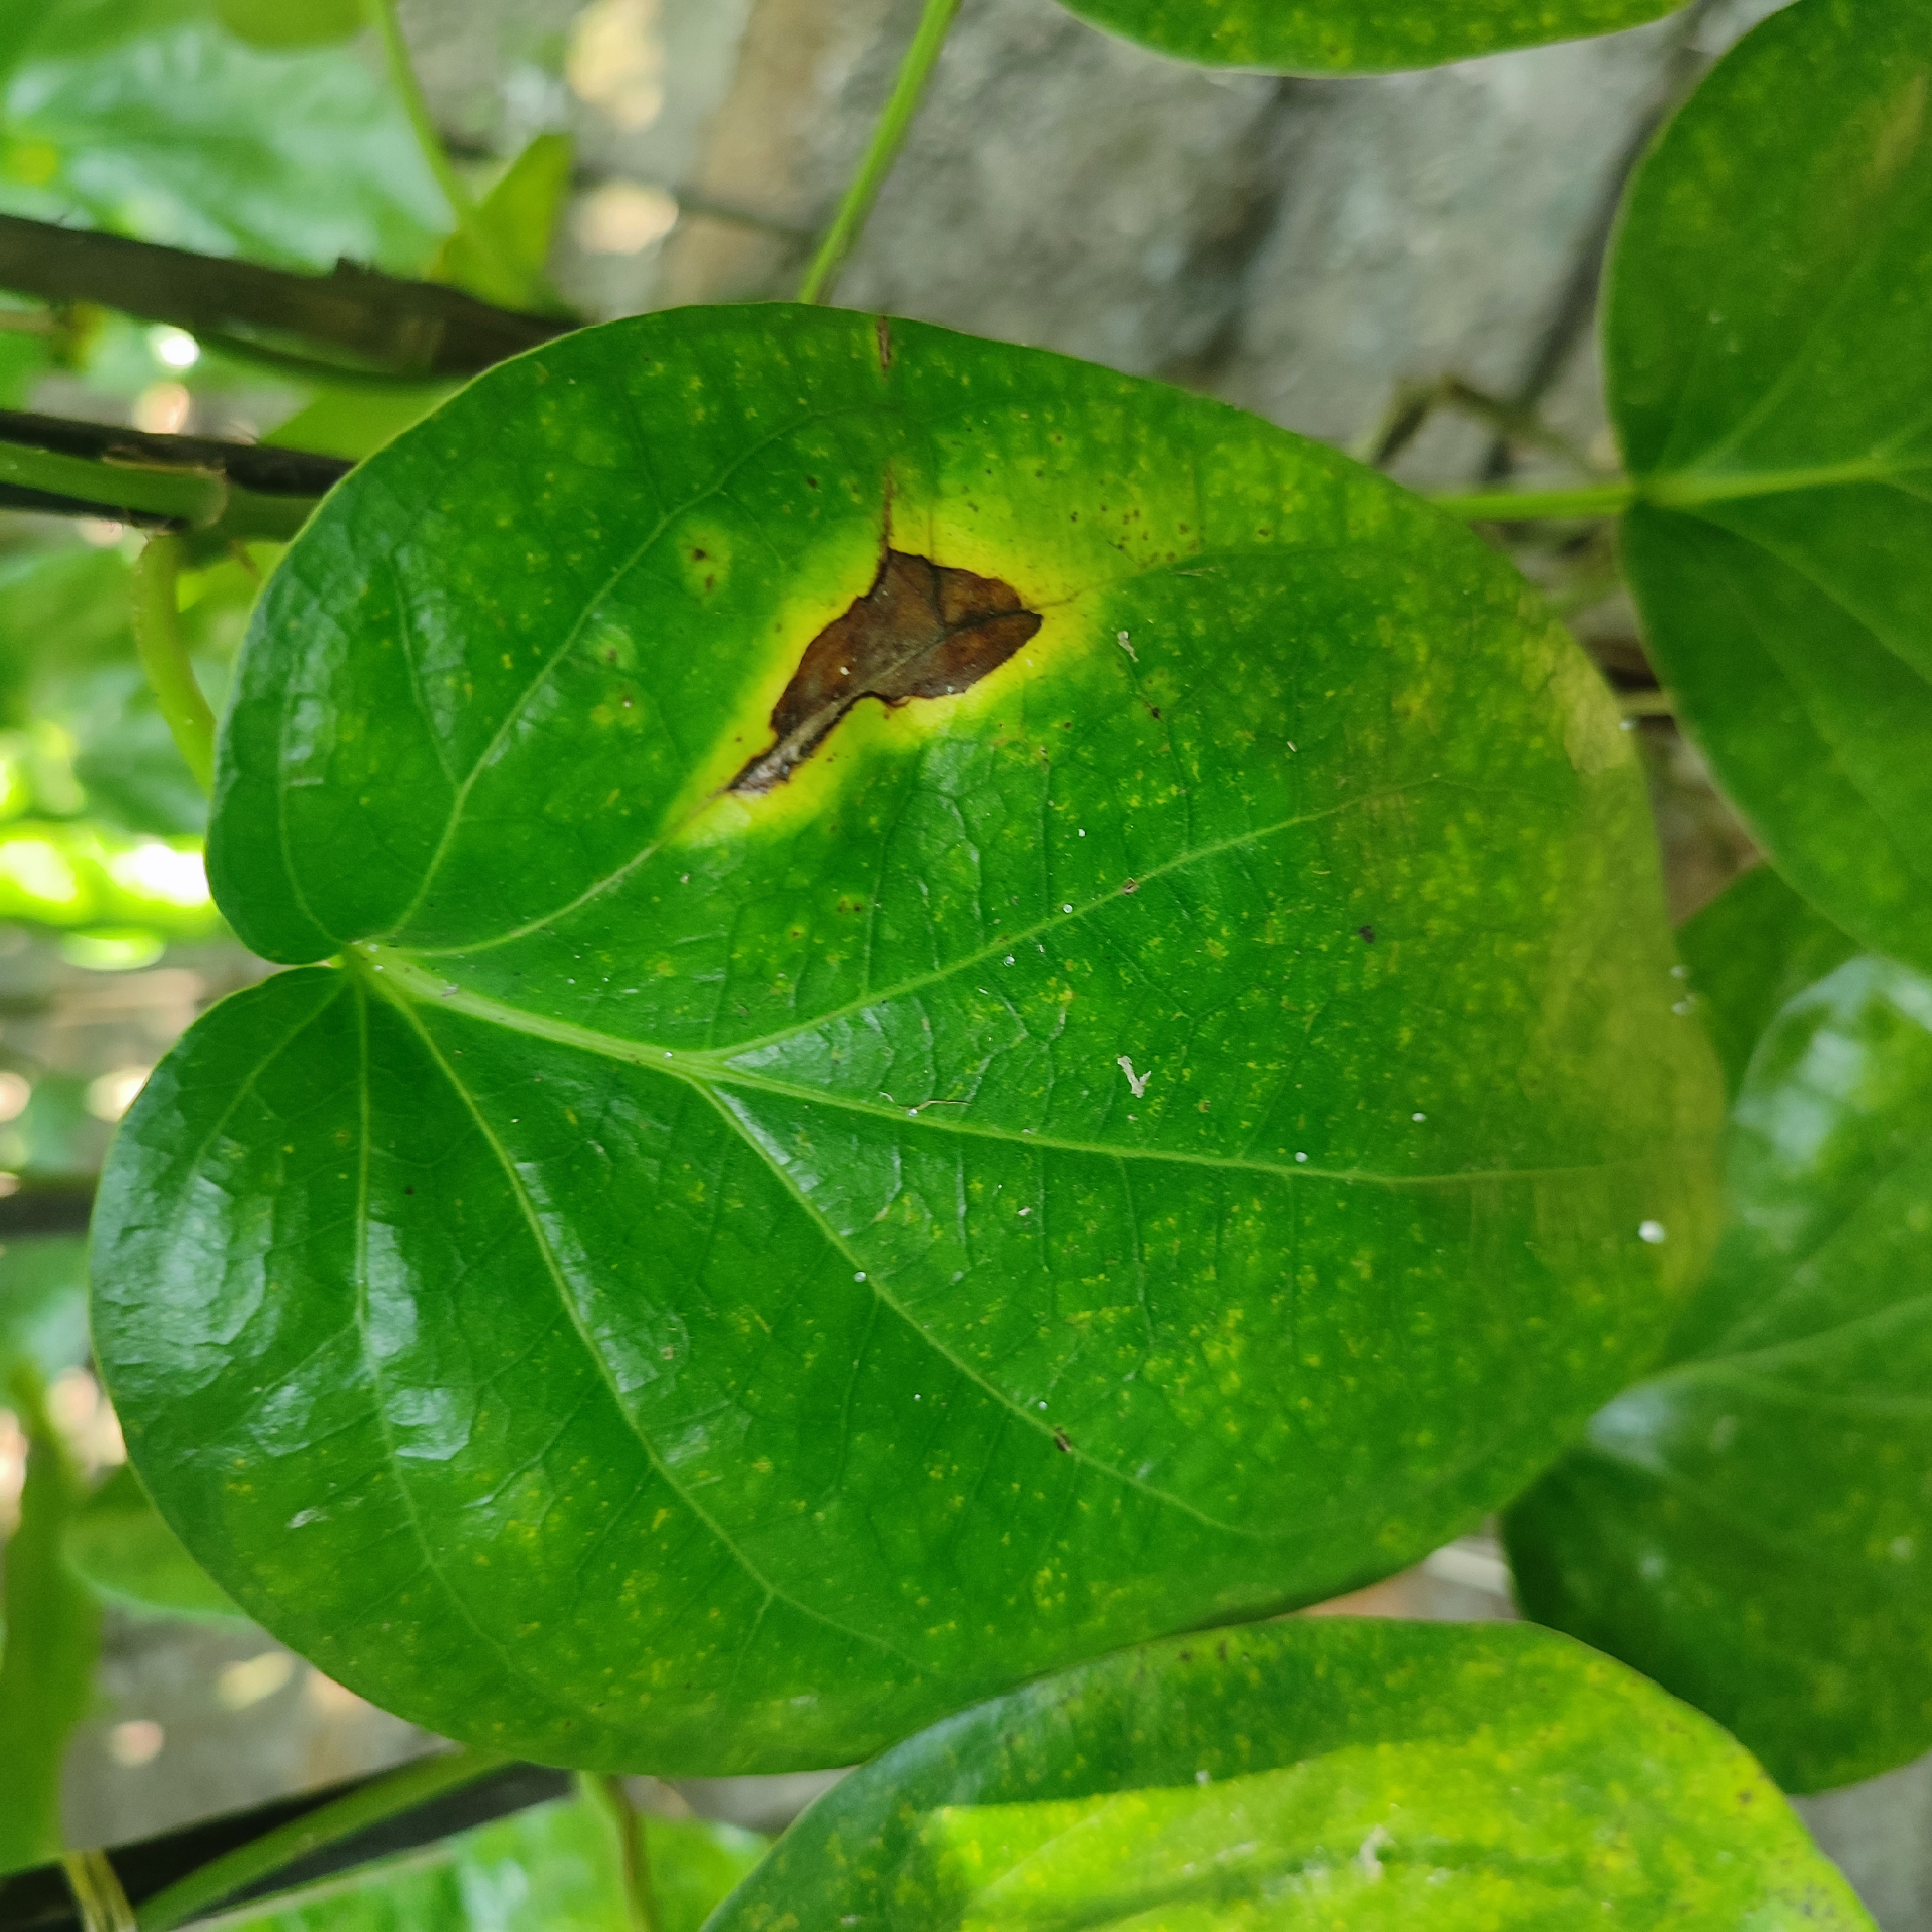
Label: Bacterial_Leaf_Disease